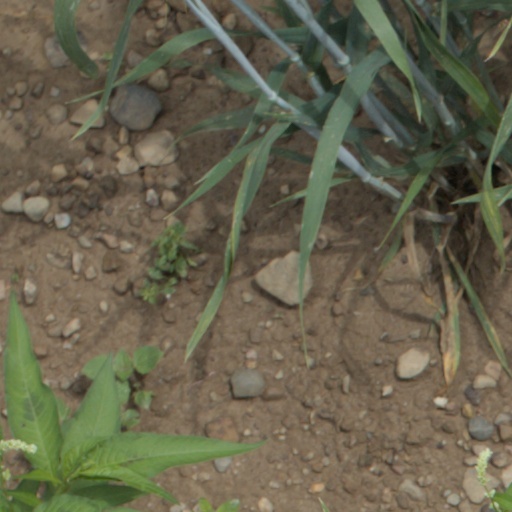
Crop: wheat